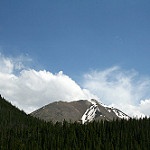
Scene: Outdoor